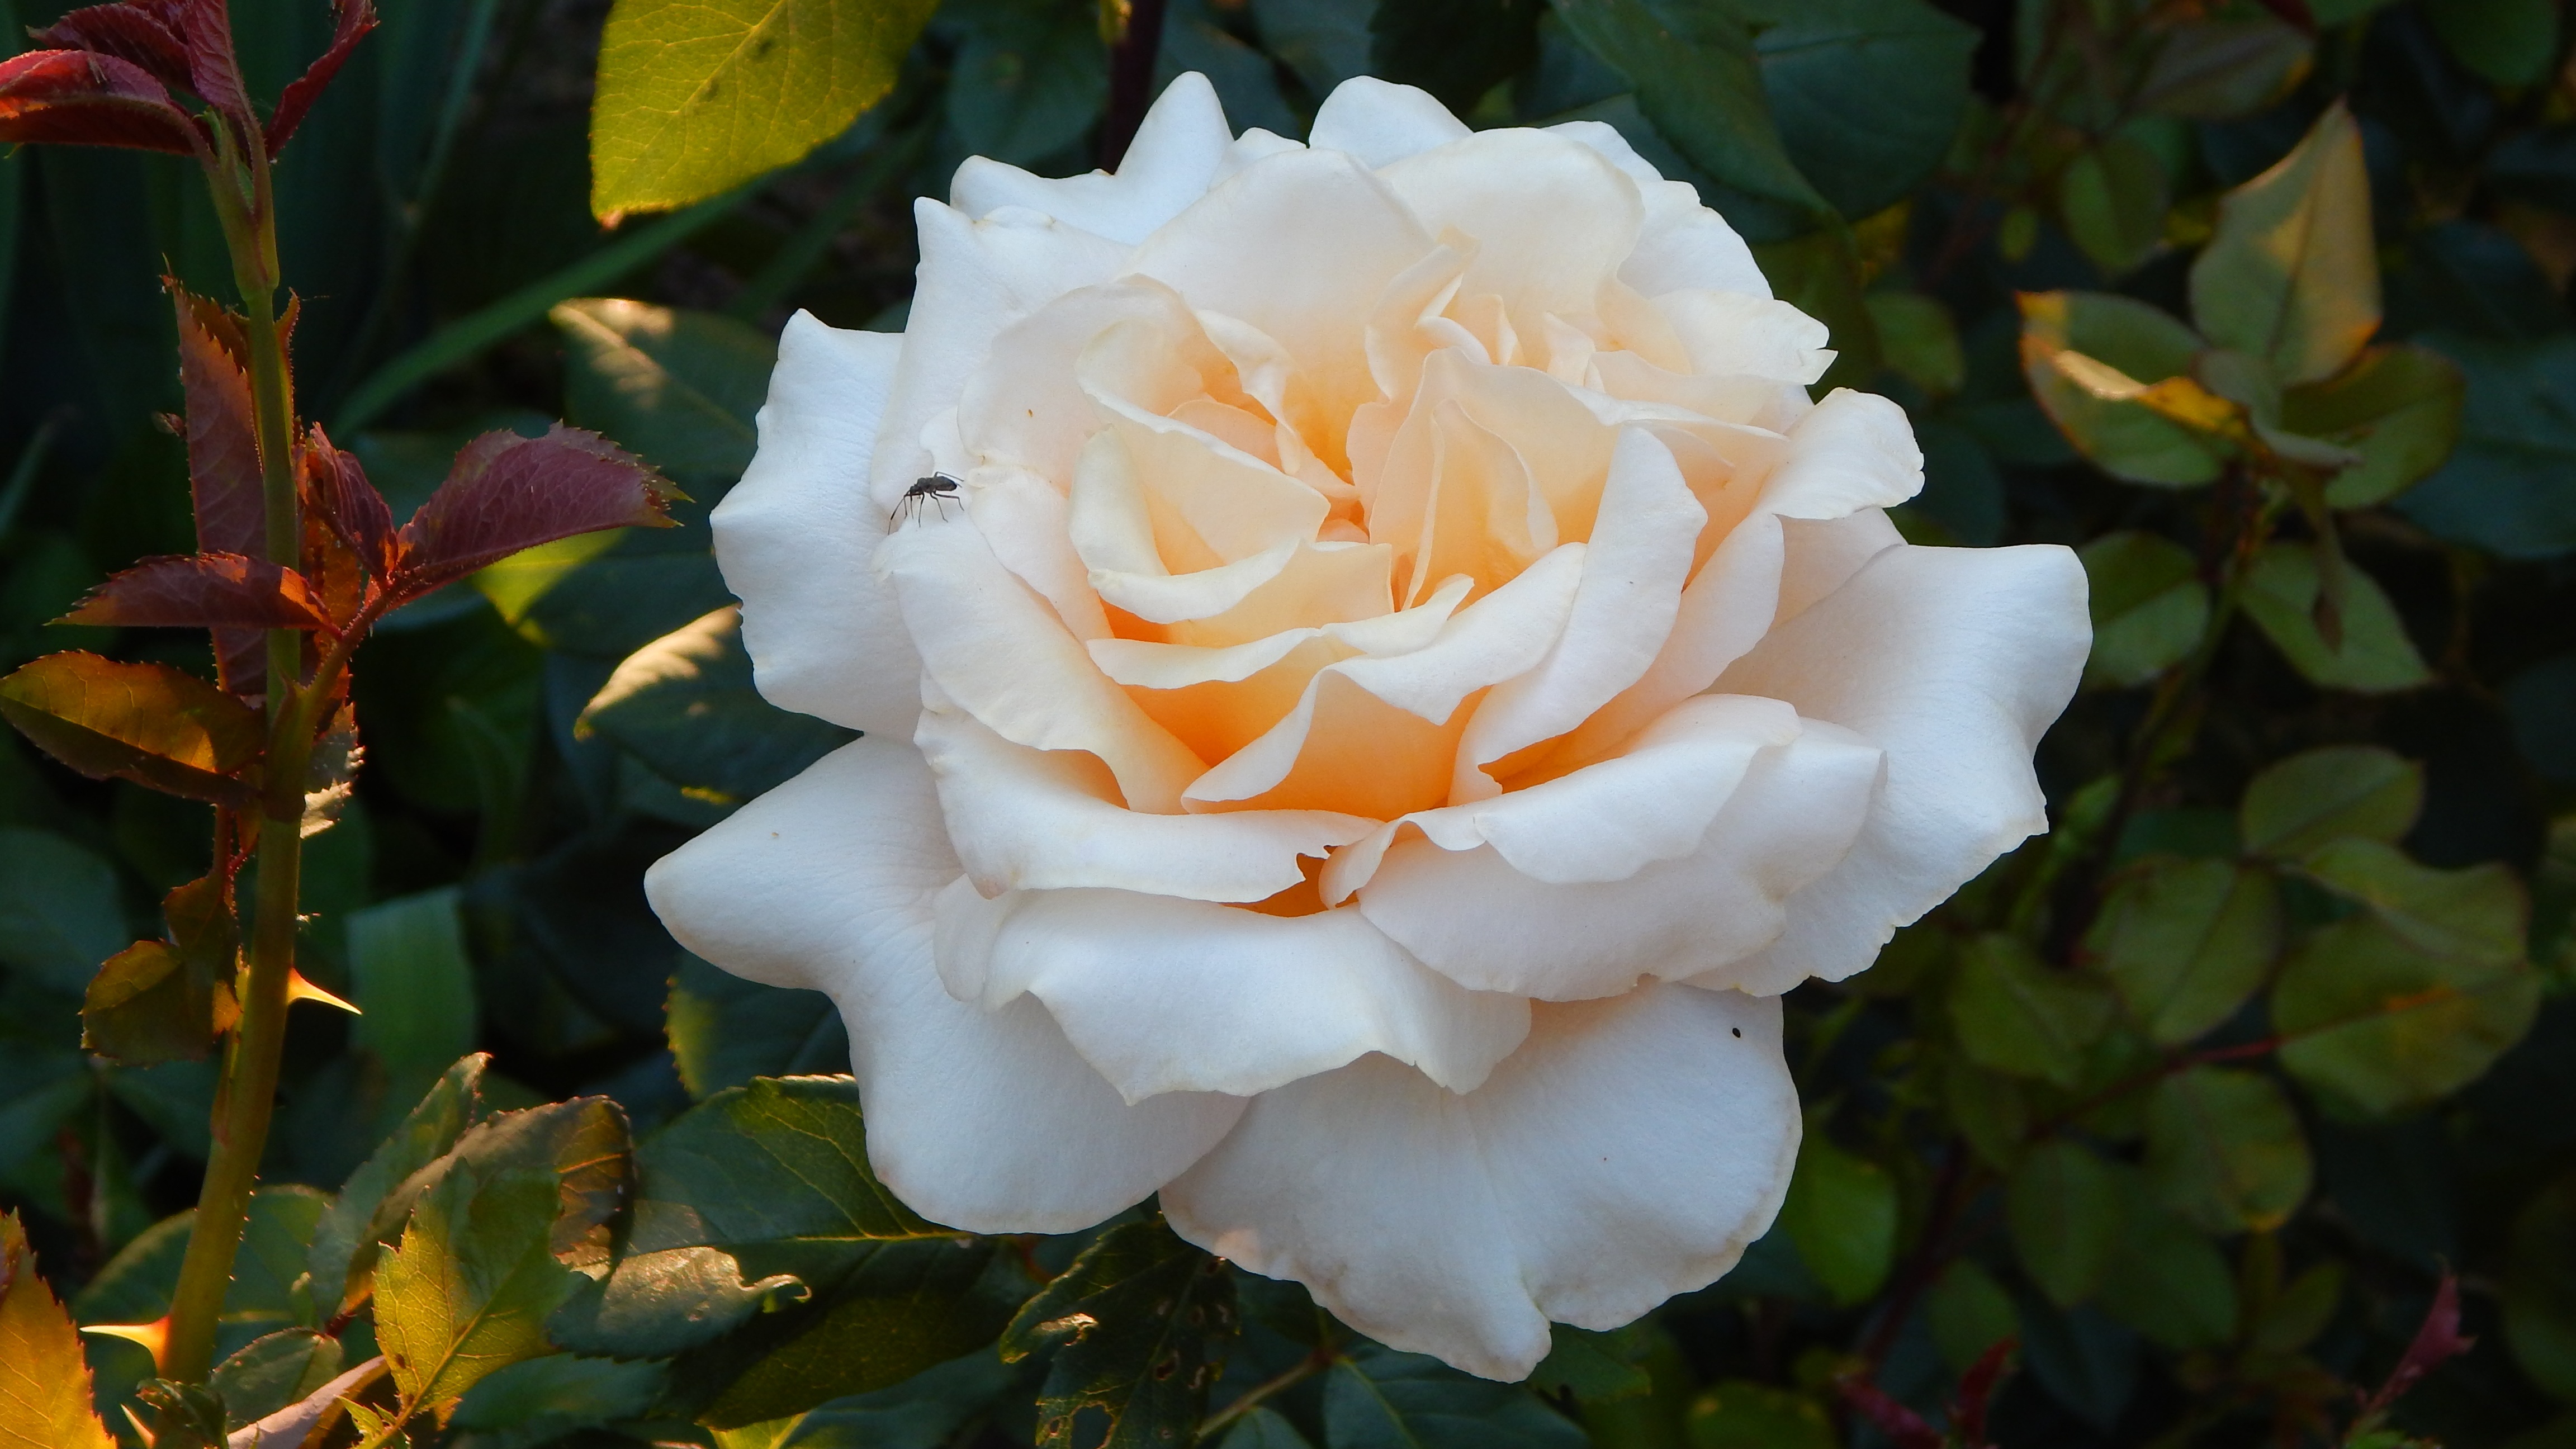
plant, flower, petal, rose, botany, flora, floribunda, yellow roses, flowering plant, garden roses, rose family, land plant, rosa centifolia, rose order